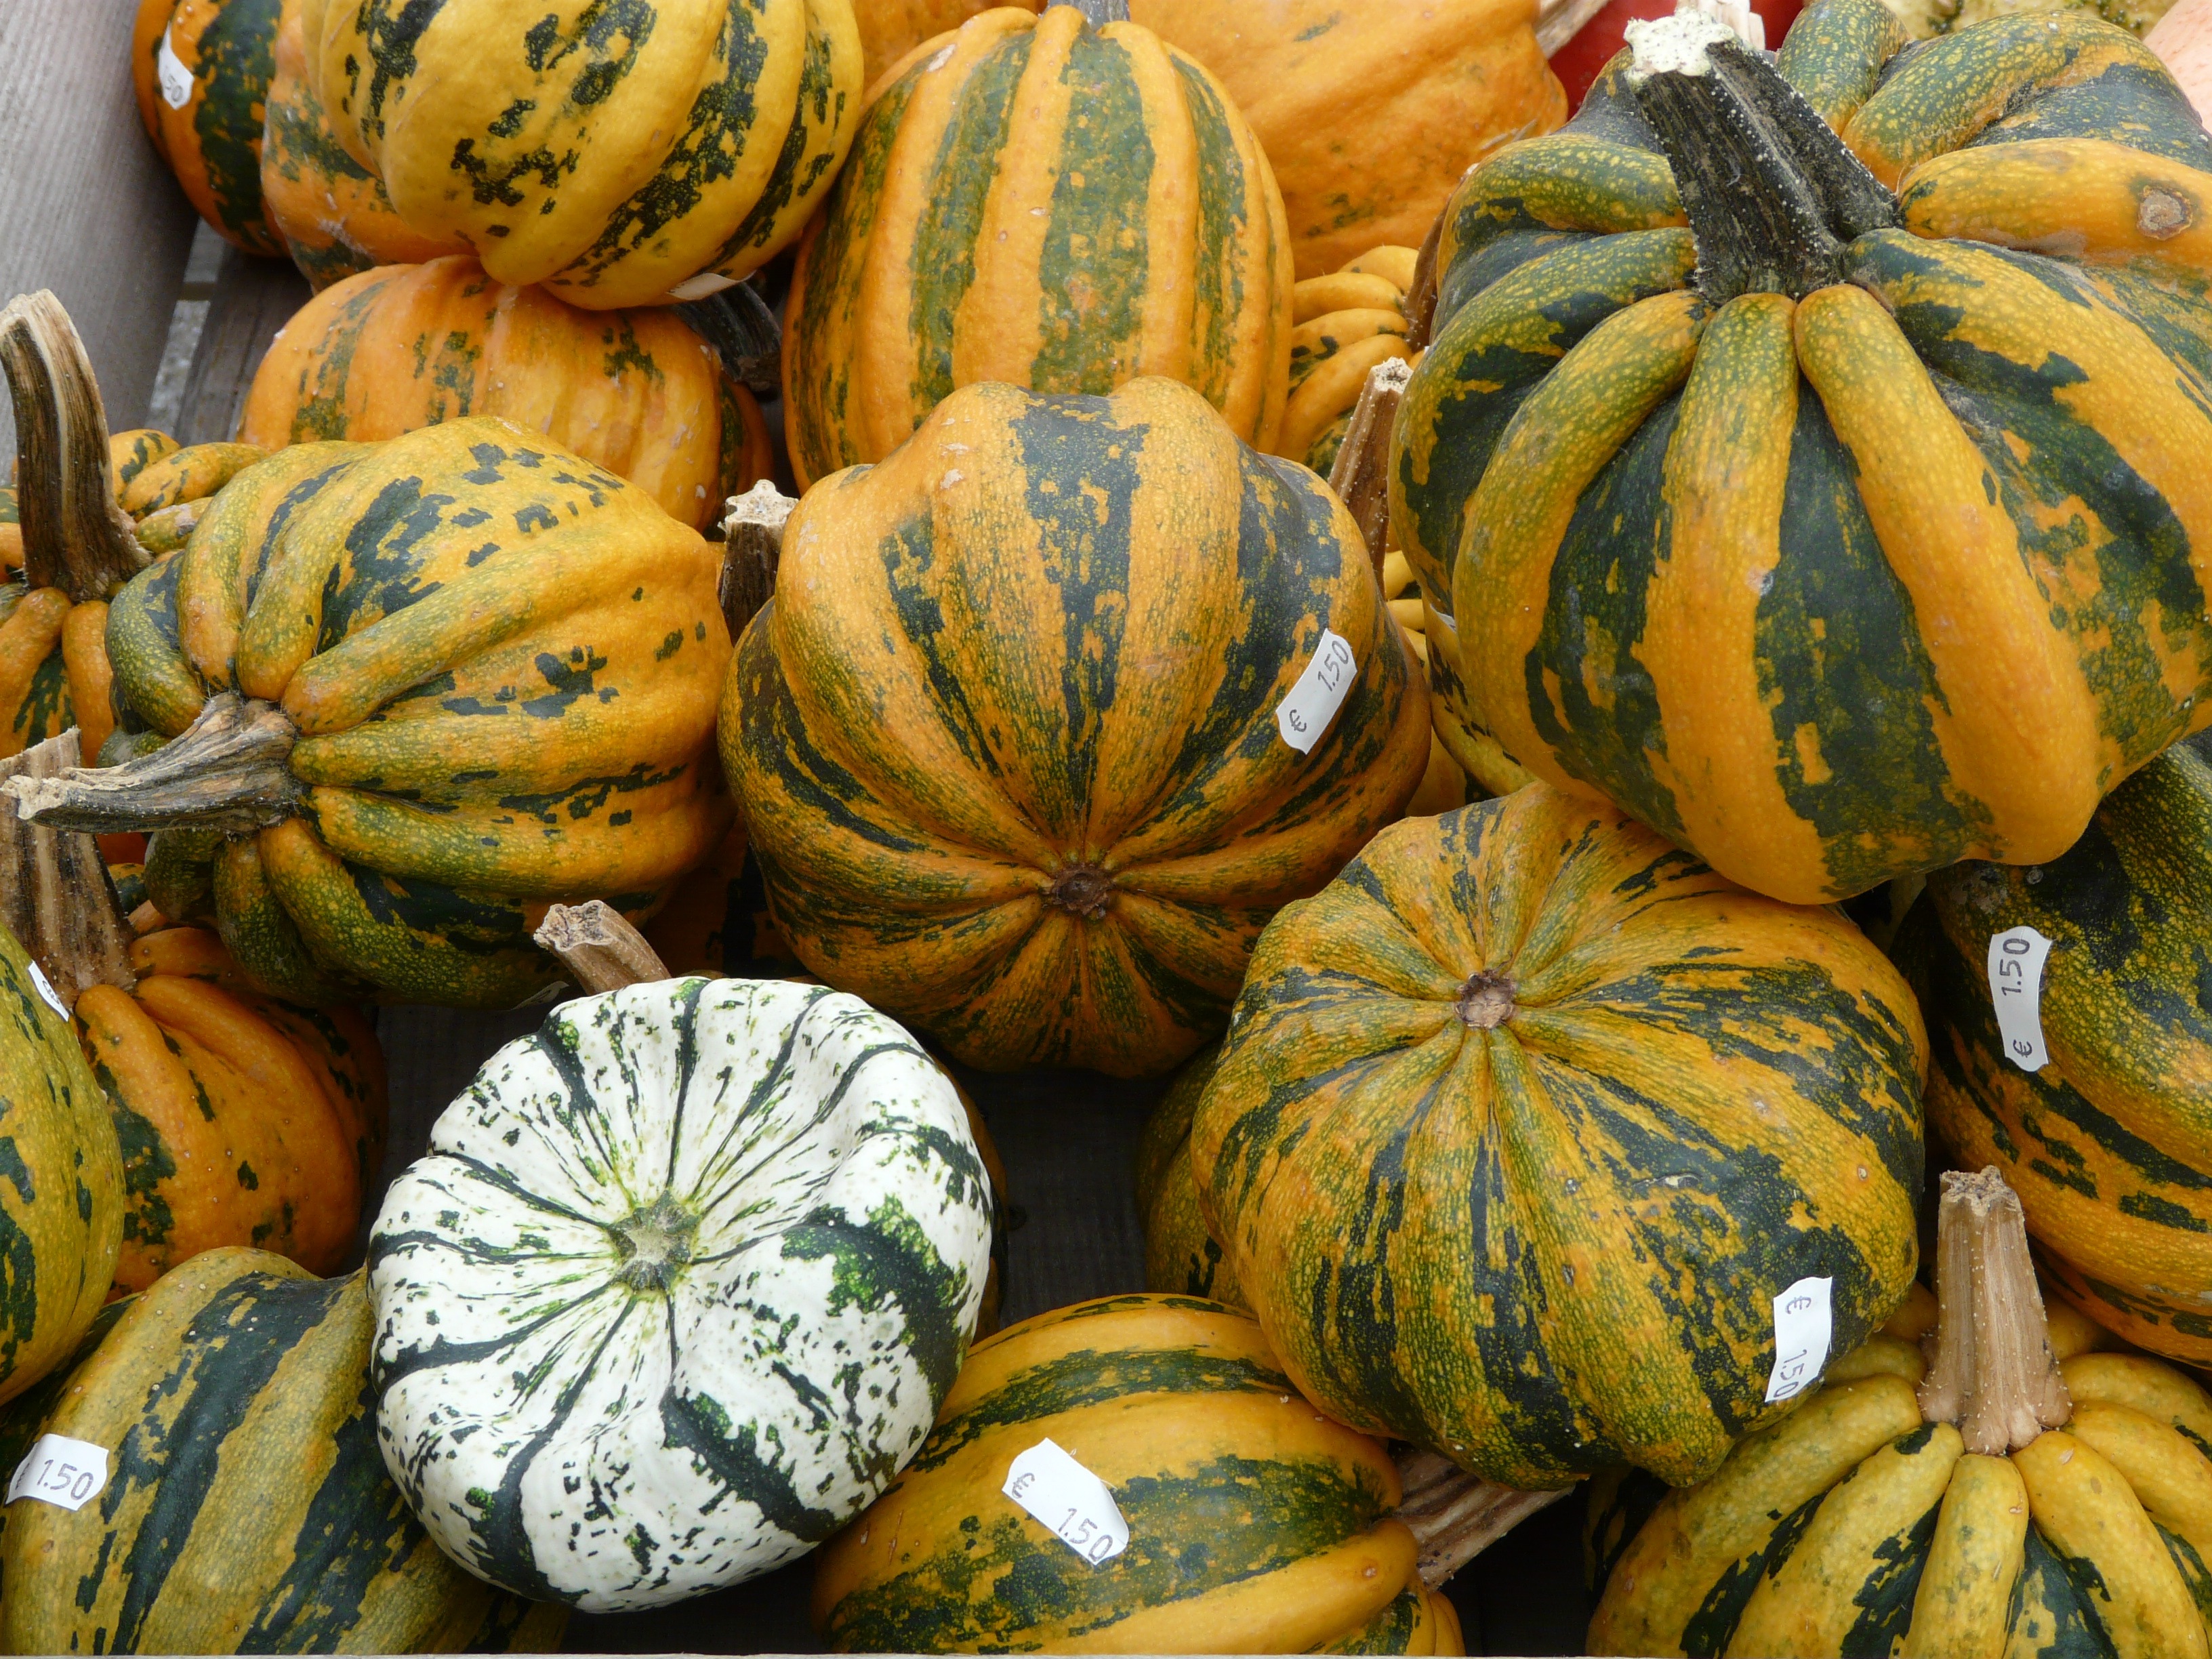
plant, white, fruit, food, green, produce, vegetable, pumpkin, yellow, gourd, vegetables, calabaza, carving, melon, cucurbita, pumpkin art, cucurbitaceae, flowering plant, cucurbita maxima, winter squash, giant pumpkins, land plant, cucumber gourd and melon family, pumpkin varieties